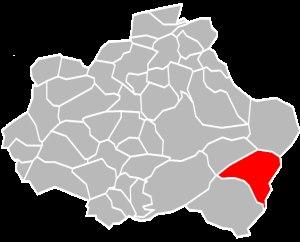
Philippsbourg est une commune française du département de la Moselle en région Grand Est.